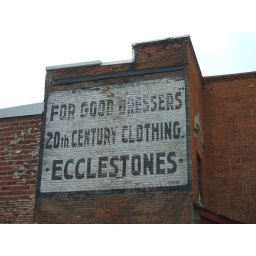
A really old sign that had been covered by a building that had had recently been taken down.